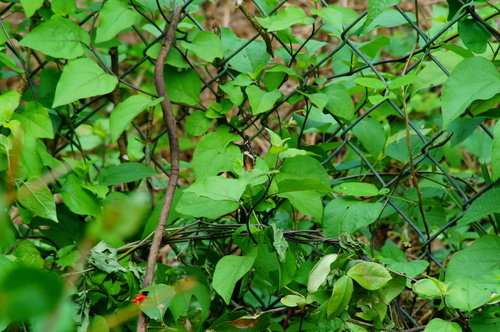
Scientific name: Anartia fatima
Common name: Banded peacock
Family: Nymphalidae
Order: Lepidoptera
Pollinator type: Primary pollinator
Habitat: Open areas and gardens
Geographic range: South America
Conservation status: Least Concern